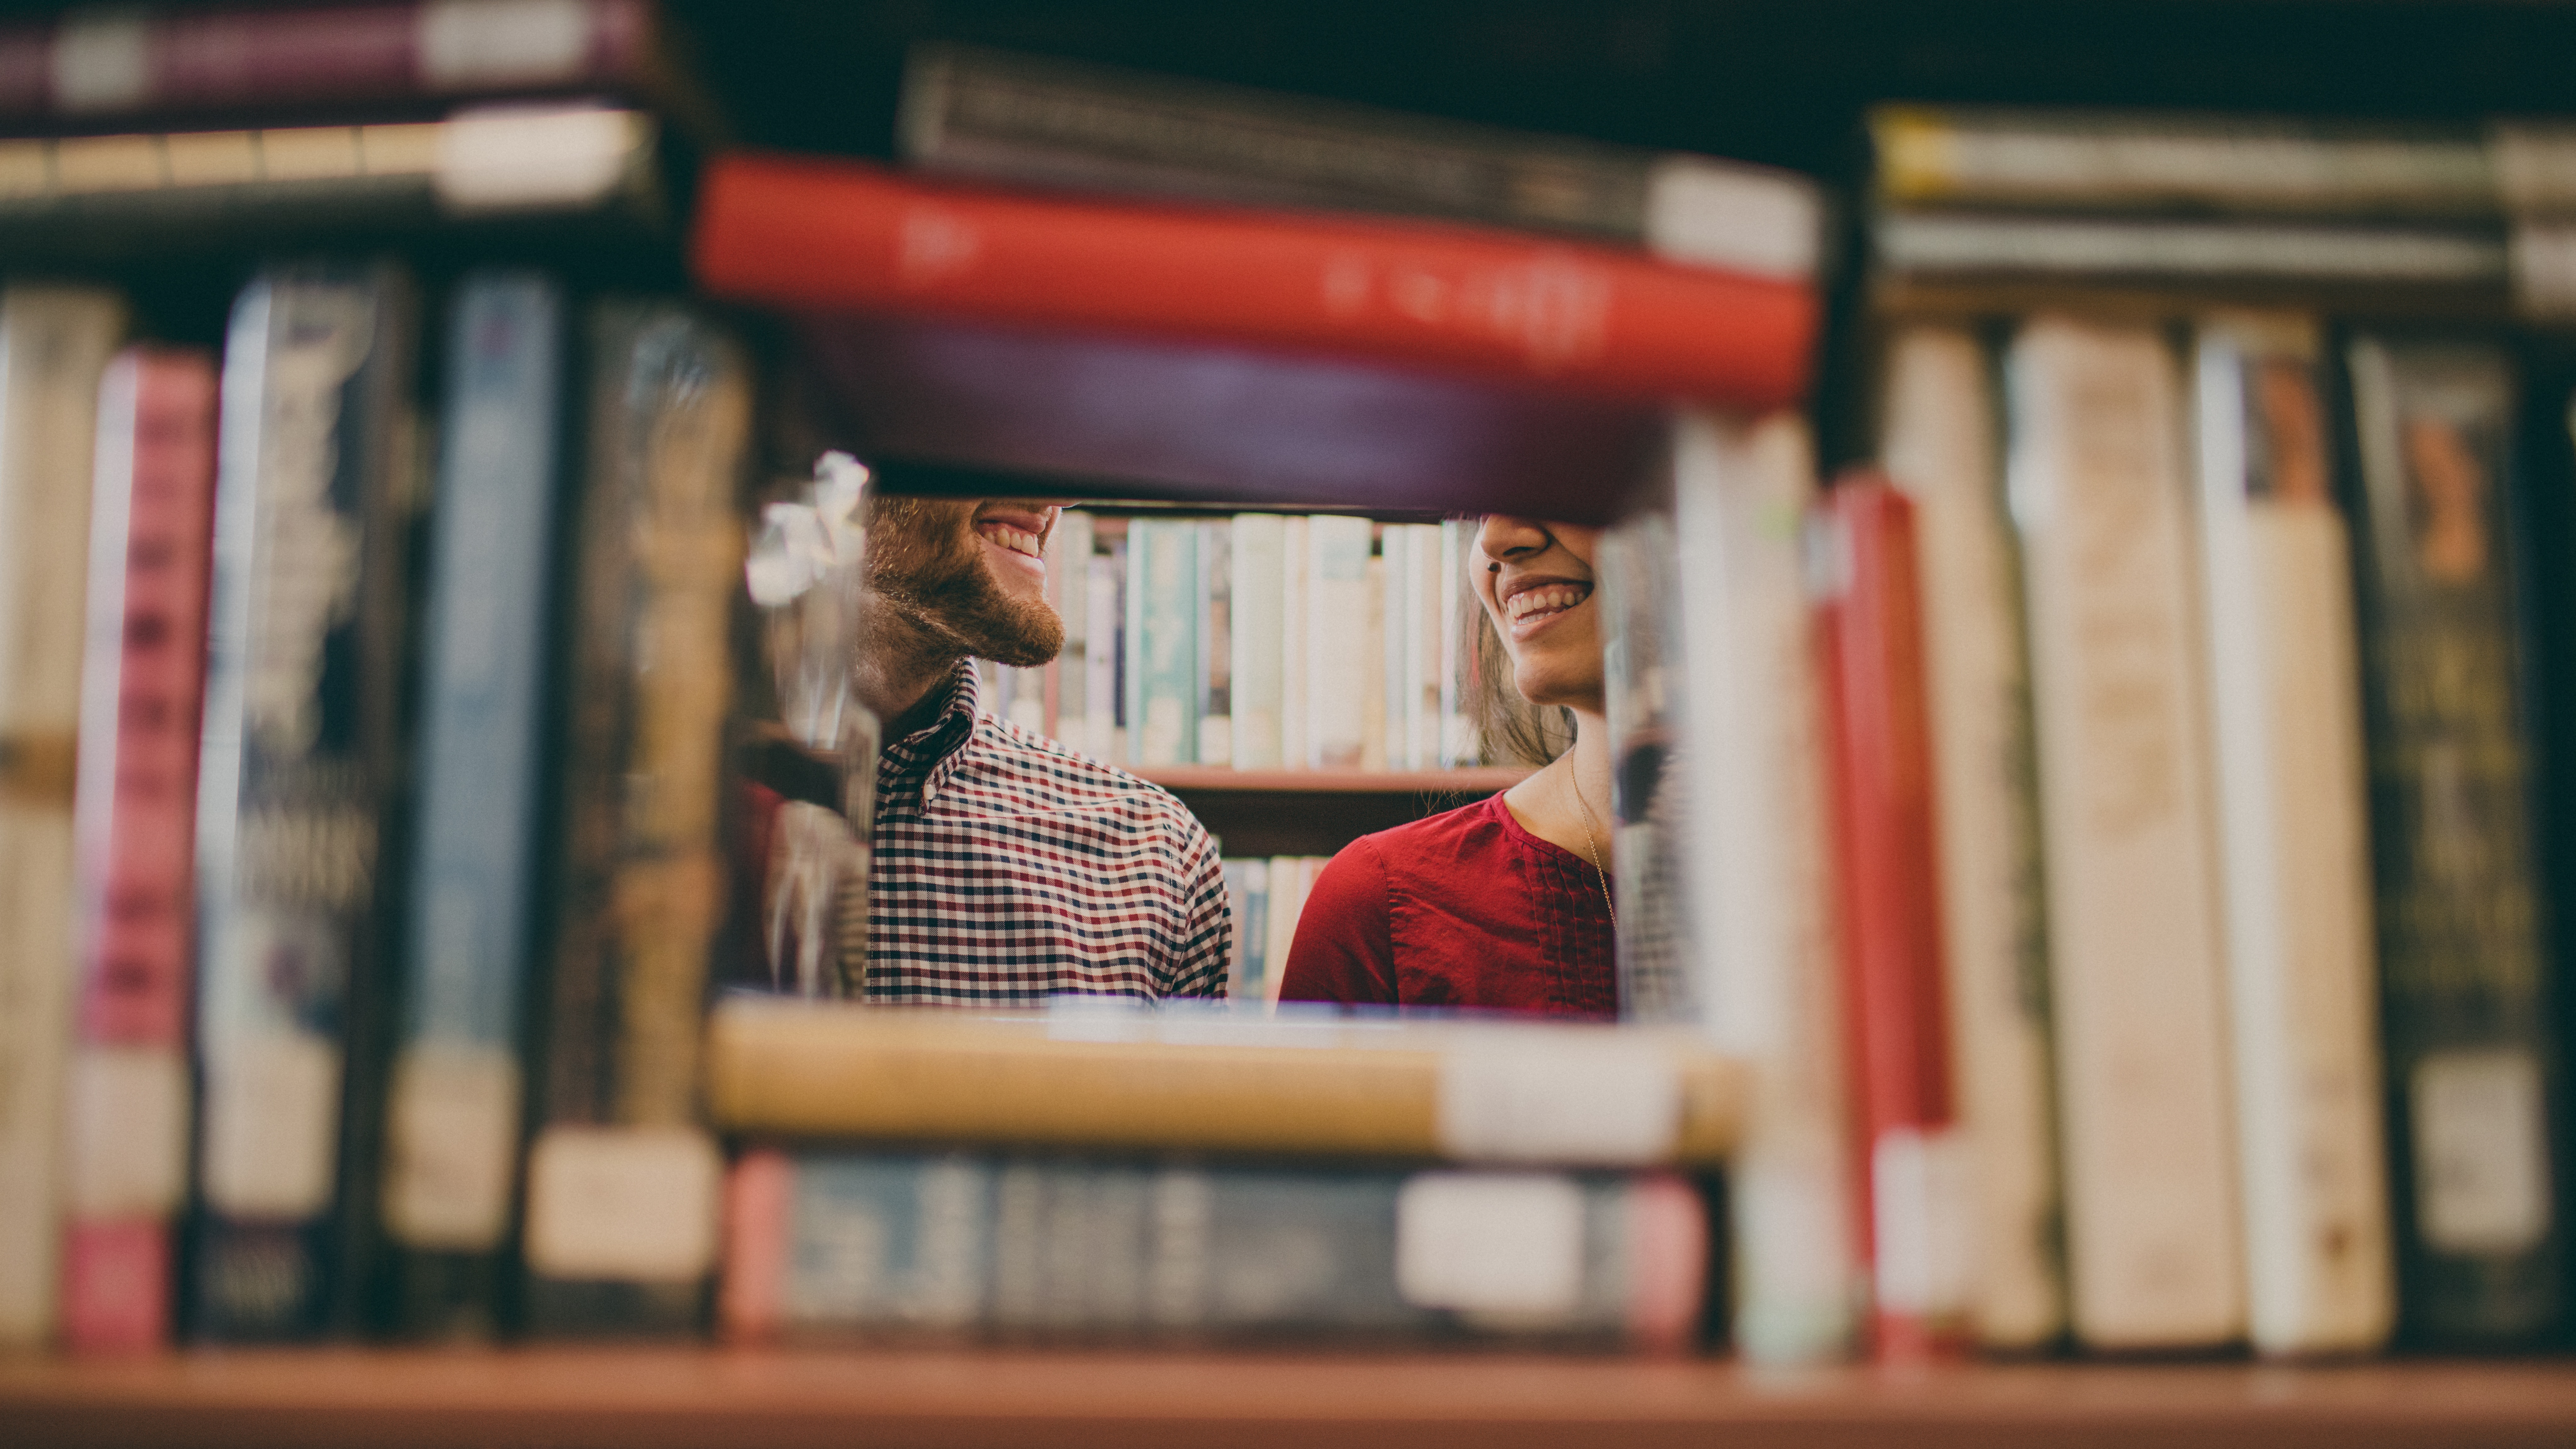
book, love, red, color, smile, bookshelf, interior design, library, happy, photograph, window covering